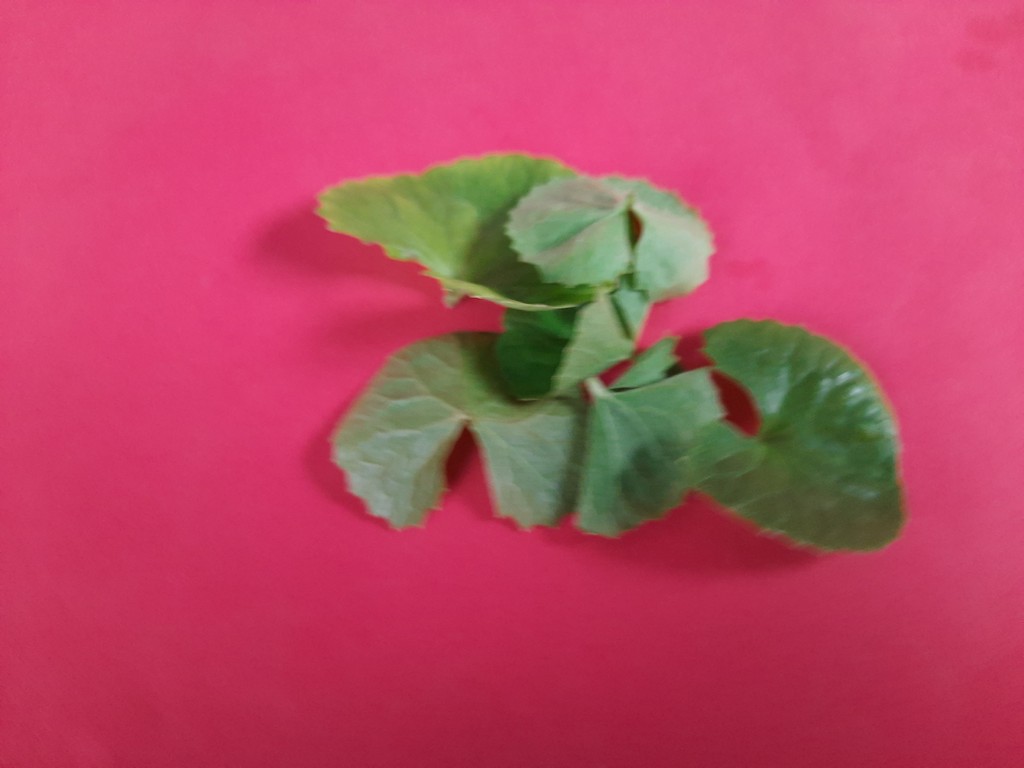
Label: Healthy